Death of Yuri Gagarin

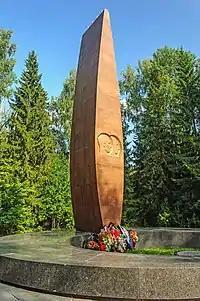
Memorial at the crash-site

After posting his thesis in an engineer training academy of the Soviet Air Forces and an extended flight pause, Gagarin began his summer practice, composed of a few training flights with the MiG-15UTI aircraft, which was used for training purposes. Between 13 and 22 March 1968 he performed 18 flights, completing a total of 7 hours. Before being allowed to perform flights independently, he was required to do another two controlled flights alongside the pilot, colonel, and Hero of the Soviet Union Vladimir Seryogin.